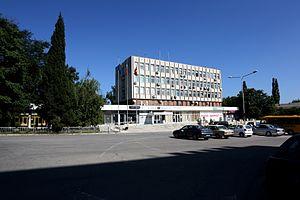
Devnya ou Dévnia est une ville située dans l'est de la Bulgarie.
La commune de Devnya est située dans l'est de la Bulgarie.